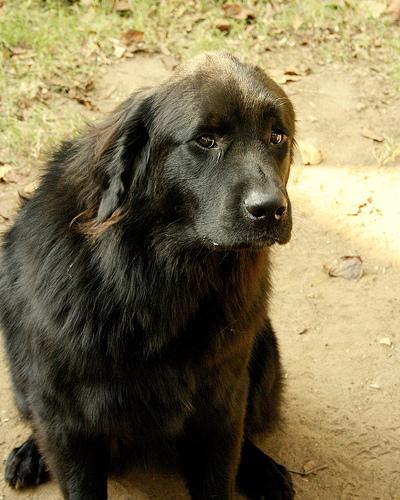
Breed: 215-n000031-Newfoundland